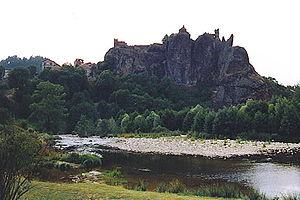
Cet article recense les sites naturels protégés enHaute-Loire, en France.
Arlempdes est une commune du département de la Haute-Loire, dans la région Auvergne-Rhône-Alpes, en France, située à 27 km environ au sud-est du Puy-en-Velay. Ses habitants sont appelés les Arlempdois.